Australopithecus sediba

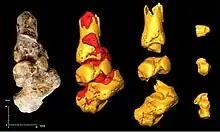
"A. sediba" ankle (matrix adhering to the bone in red)

Like other australopithecines and early "Homo", "A. sediba" had somewhat apelike upper body proportions with relatively long arms, a high brachial index (forearm to humerus ratio) of 84, and large joint surfaces. It is debated if apelike upper limb configuration of australopithecines is indicative of arboreal behaviour or simply is a basal trait inherited from the great ape last common ancestor in the absence of major selective pressures to adopt a more humanlike arm anatomy. The shoulders are in a shrugging position, the shoulder blade has a well developed axillary border, and the conoid tubercle (important in muscle attachment around the shoulder joint) is well defined. Muscle scarring patterns on the clavicle indicate a humanlike range of motion. The shoulder blade is most similar to that of orangutans in terms of the size of the glenoid cavity (which forms the shoulder joint) and its angle with the spine, though the shape of the shoulder blade is most similar to humans and chimpanzees. The humerus has a low degree of torsion unlike humans and African apes, which (along with the short clavicle) suggests the shoulder blade was placed farther from the midline like in "Homo", though it is positioned higher up the back like in other australopithecines. The apelike qualities of the arms are apparently more marked in "A. sediba" than the more ancient "A. afarensis", and if "A. afarensis" is ancestral to "A. sediba", this could indicate an adaptive shift towards arboreal behaviour.